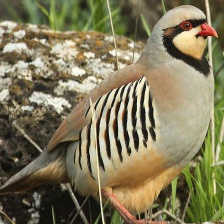
Species: CHUKAR PARTRIDGE
Scientific name: ALECTORIS CHUKAR
ImageNet parent category: partridge